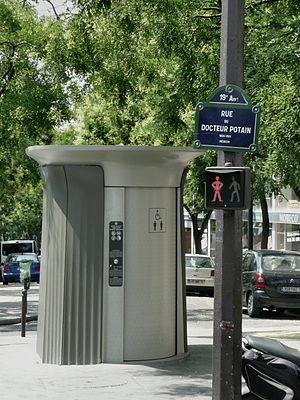
Plaque de la rue du Docteur-Potain, dans le 19e arrondissement de Paris, en mémoire de Pierre Charles Édouard Potain, cardiologue français (1825-1901)